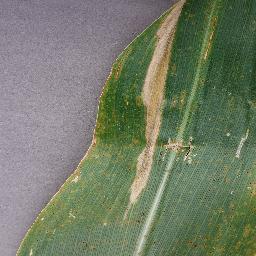
Label: Corn___Northern_Leaf_Blight